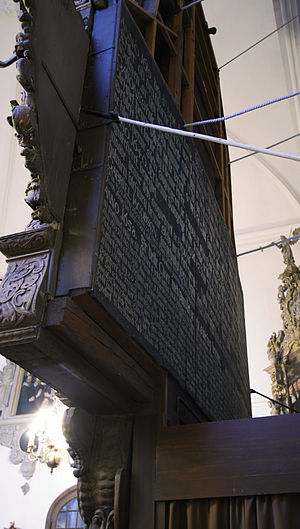
Holmens Kirke / Interiør / Altertavler
Indskrift på bagsiden.
Holmens Kirke er en kirke i København ved Holmens Kanal i Indre By. Den er sognekirke for både Bremerholmen/Gammelholmen, Slotsholmen og for søens folk, herunder Søværnet. Den er også hovedkirke i Holmens Provsti, og dens førstepræst har titel af Holmens provst.